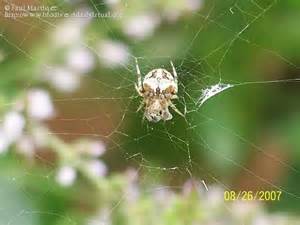
Label: ragno